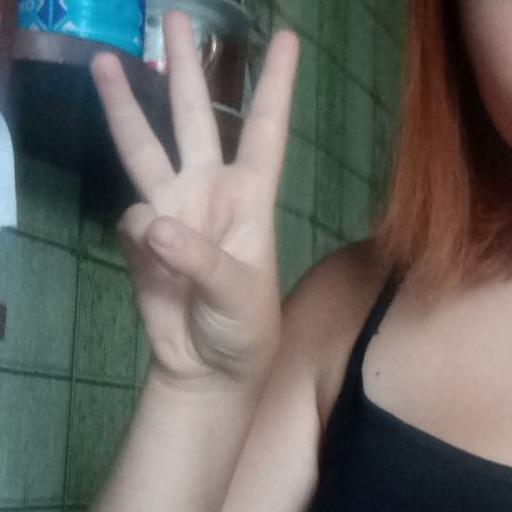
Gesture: three